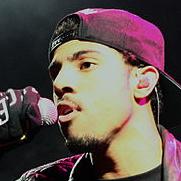
Age: 20